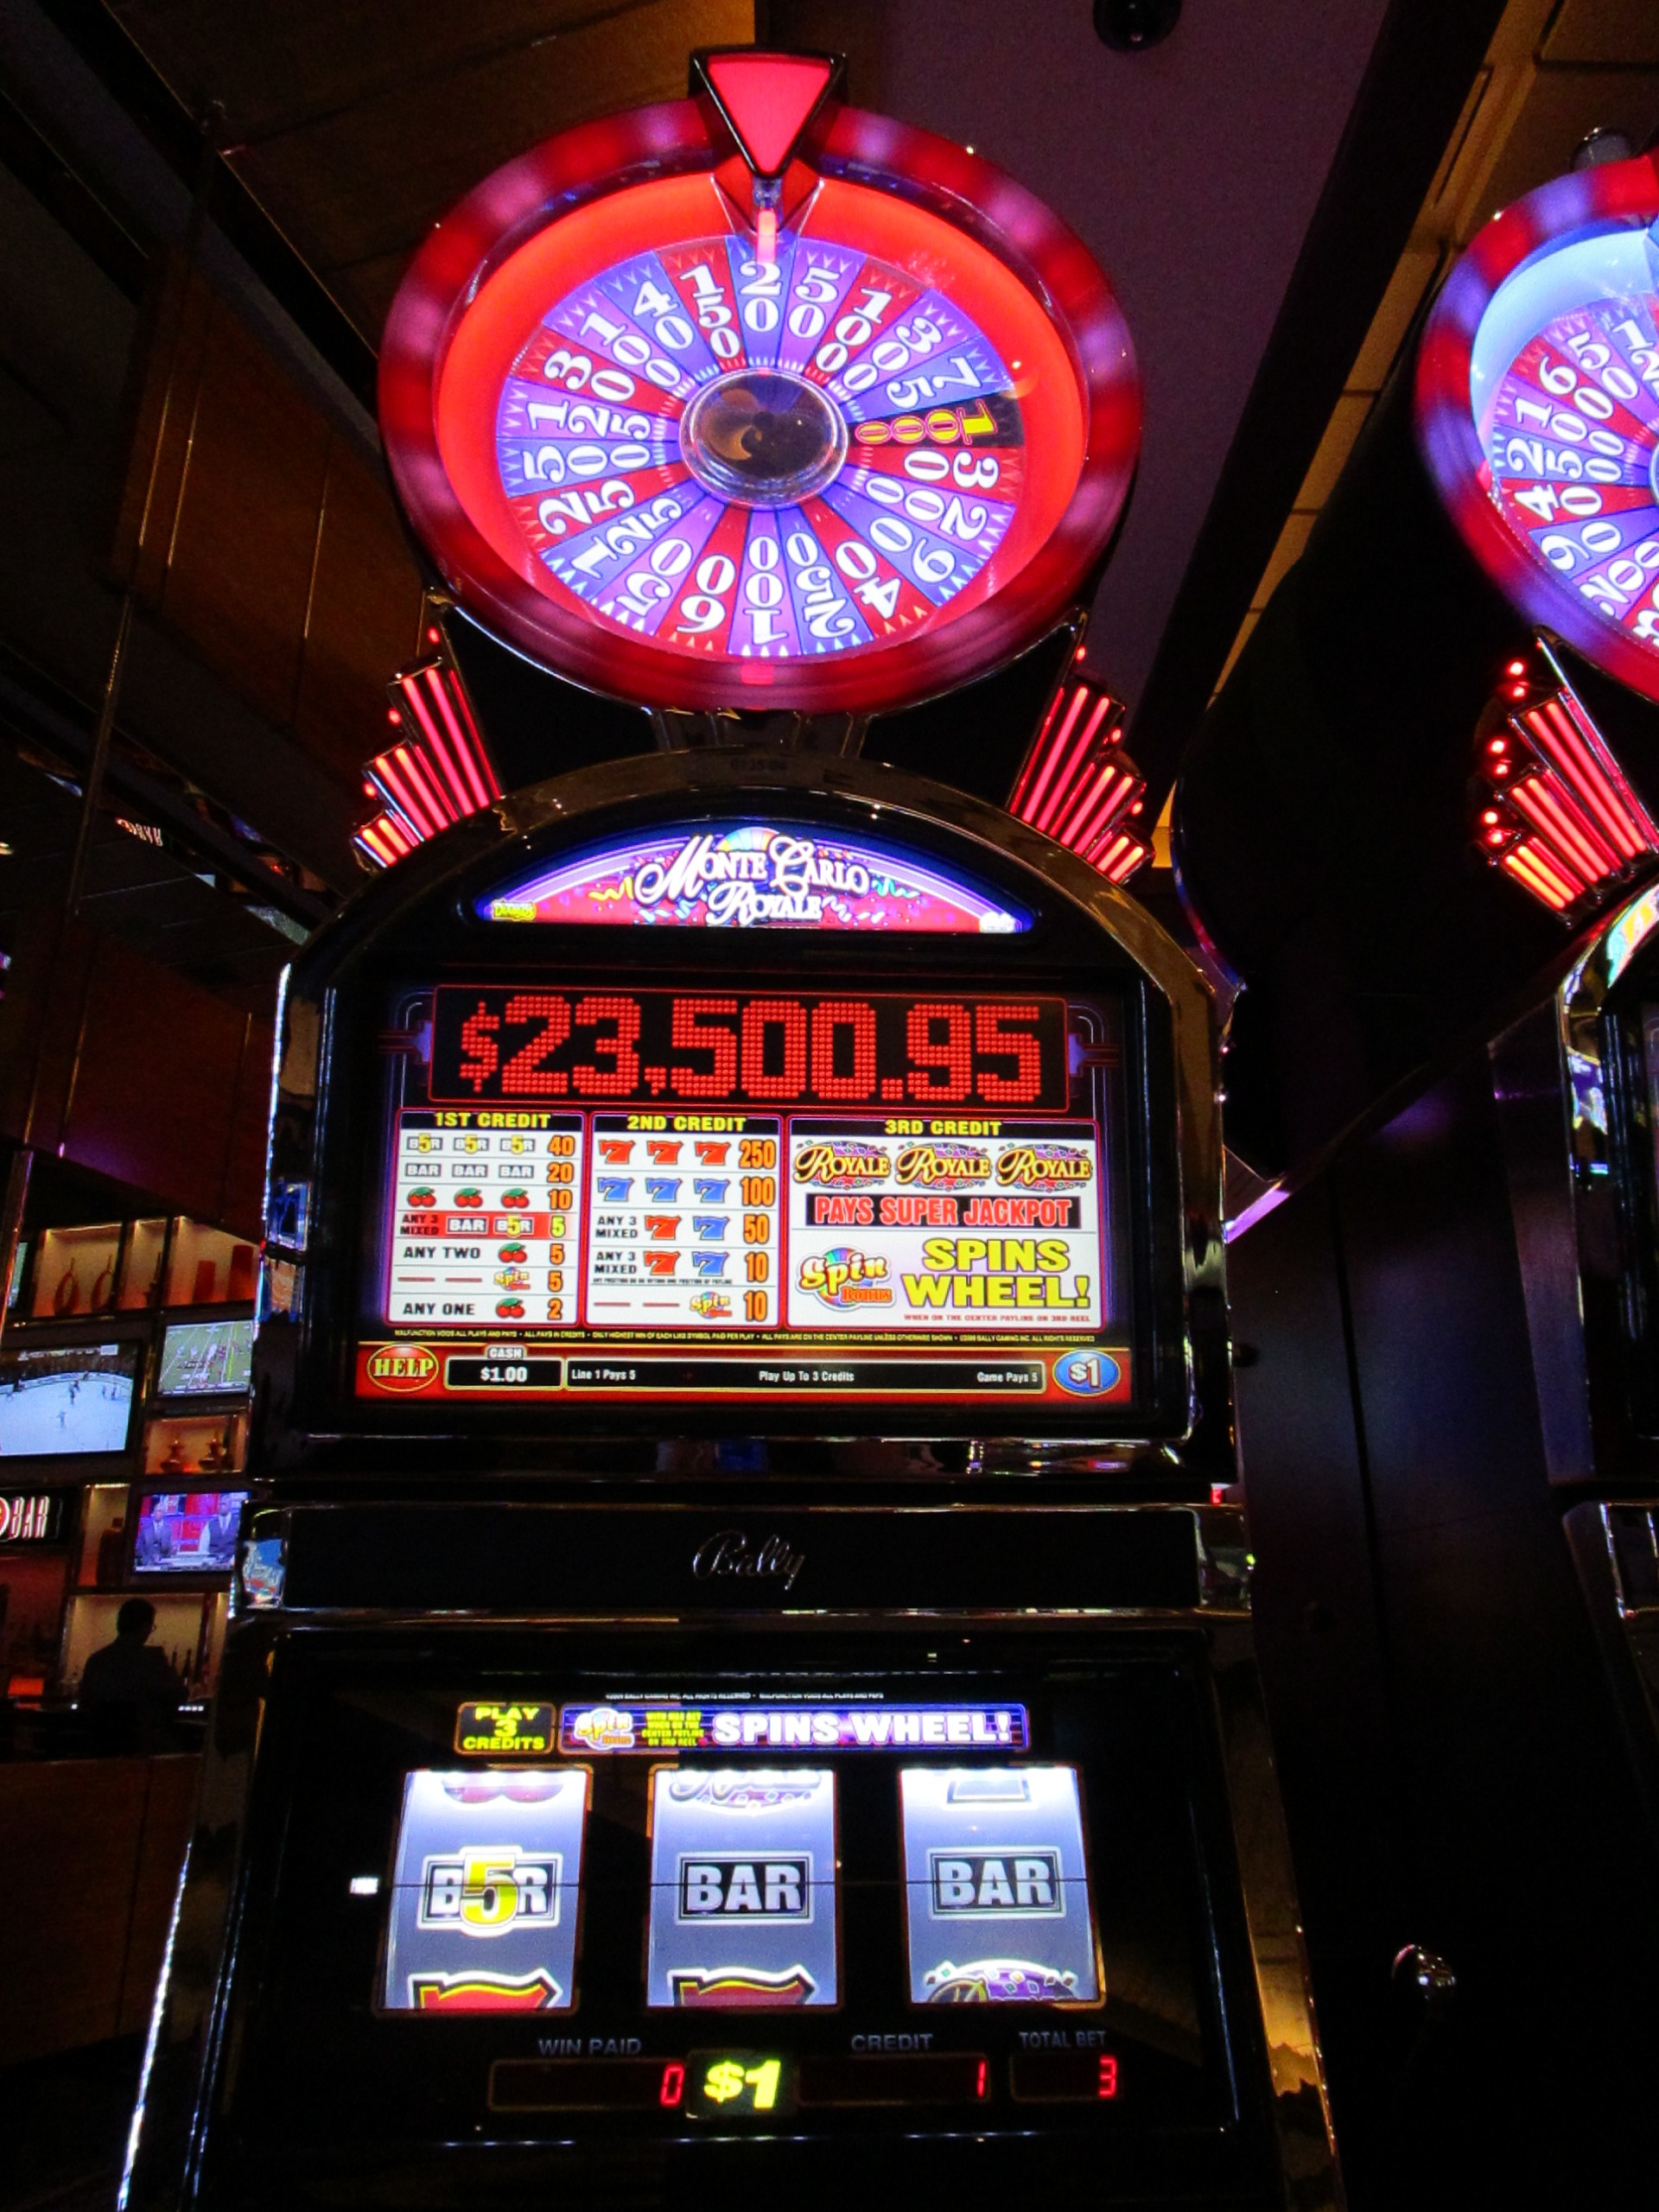
machine, gamble, slot machine, vegas, casino, gambling, games, luck, gaming, fortune, addiction, slot, jackpot, betting, chance, bet